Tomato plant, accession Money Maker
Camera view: bottom (45 deg); turntable rotation: 330 degrees
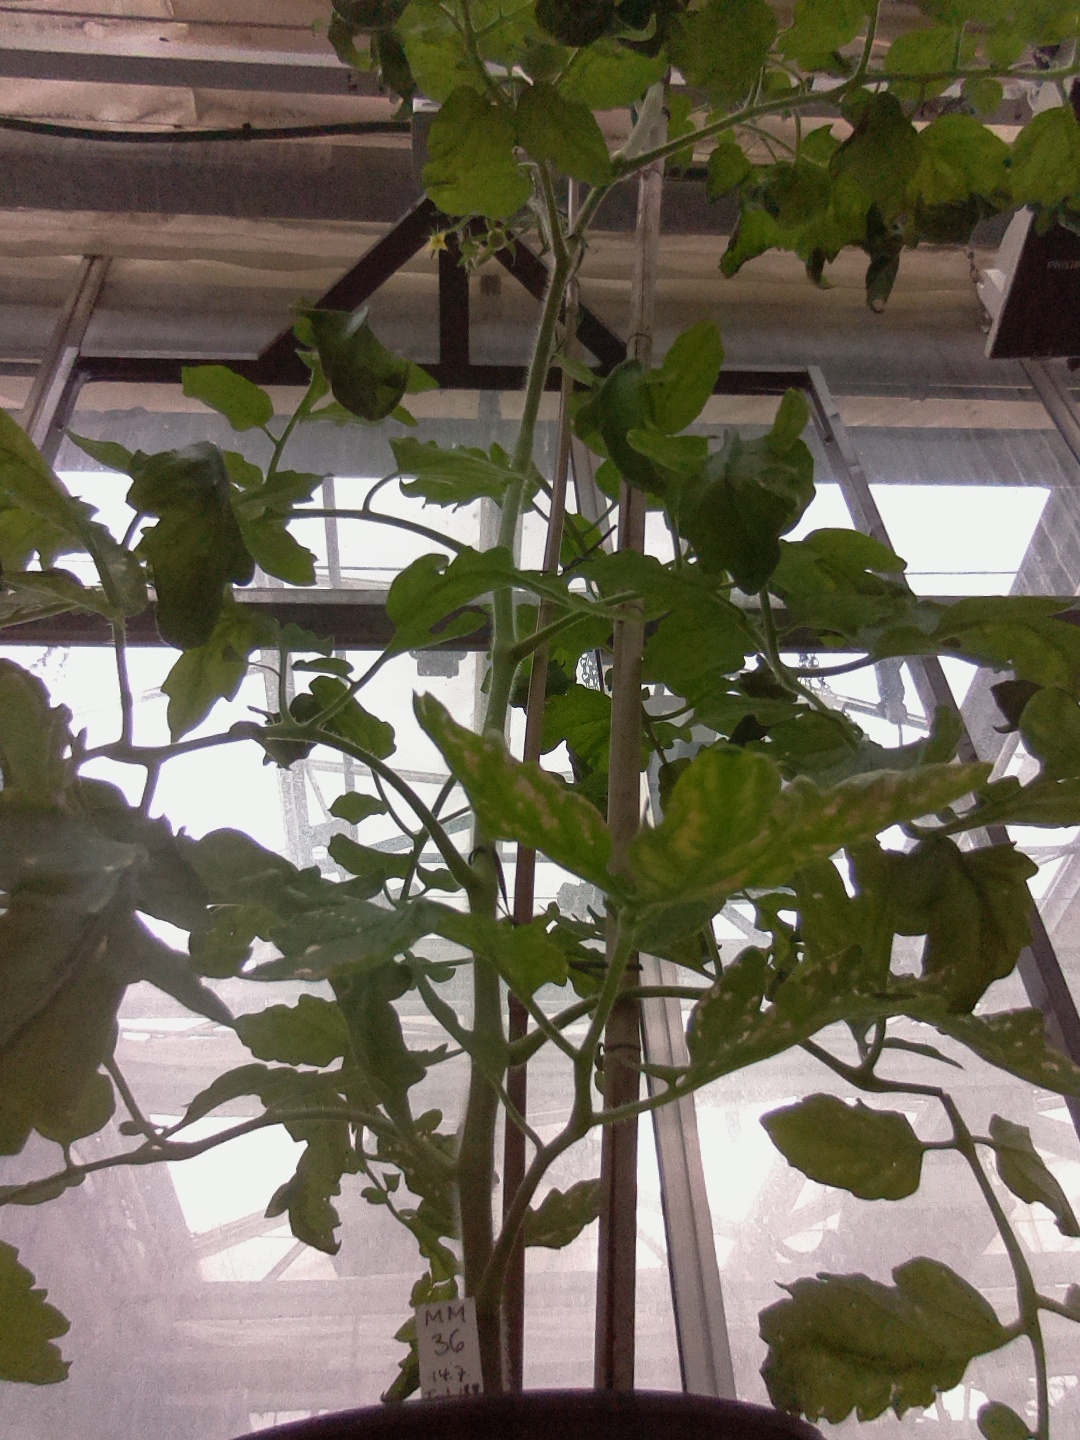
BBCH growth stage 70: Fruits at the main stem or branches visibles